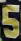
Number: 5